Netolice

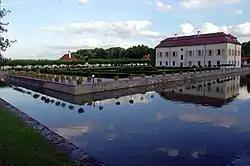
Kratochvíle Castle

The Slavic tribe settled the area probably already in the 8th century and was one of the first in Bohemia. The first written mention of Netolice is from 981, after the castle in Netolice was mentioned in "Chronica Boemorum". After the massacre of Slavník dynasty in 995, the Netolice castle became the property of the ruling Přemyslid dynasty. The settlement was established below the castle around the Church of Saint Wenceslaus. Netolice became the administrative and trade centre of the region for its location on the crossroads of important trade routes.